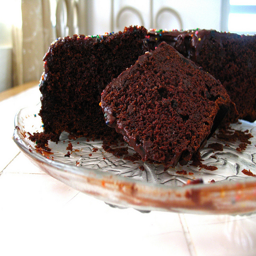
chocolate cake on a clear plate with half of it gone
A plate of brownies or chocolate cake are ready to be eaten.
Chocolate cake half eaten on the glass dish tray
A photo of a delicious chocolate cake on a plate.
A cake is served on a plate on tile.